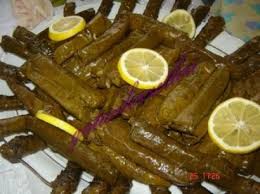
Yemek: yaprak_sarma